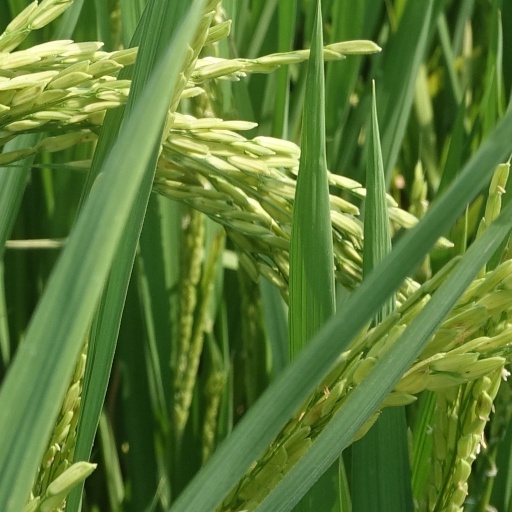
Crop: rice